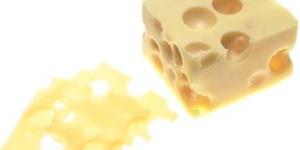
cocido de gruyere